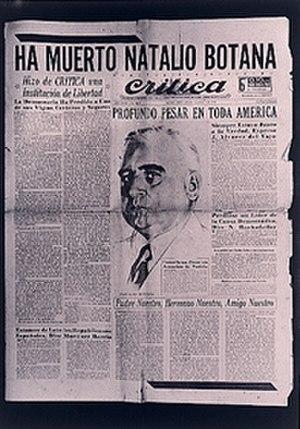
Salvadora Medina Onrubia de Botana, parfois surnommée « La Venus Roja », née en 1894 à La Plata et décédée en 1972 à Buenos Aires, est une romancière, poétesse, dramaturge, anarchiste et féministe argentine.